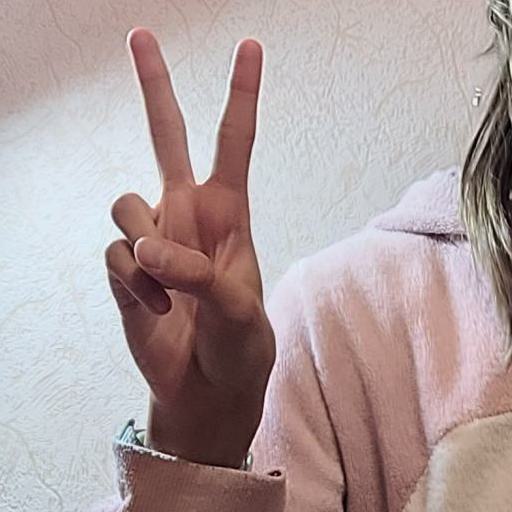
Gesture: peace